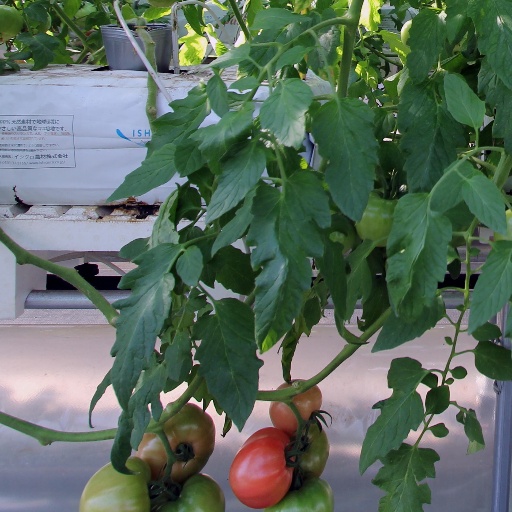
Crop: tomato